Borys Lyatoshynsky

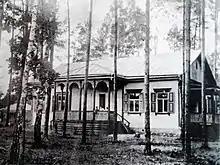
The preserved family dacha in Vorzel, near Kyiv, where Lyatoshynsky wrote his symphonies (photographed in 1910)

Lyatoshynsky's symphonies "reflect the stresses of the period of their composition". It has been suggested by the music writer Gregor Tassie that his First Symphony (19181919) is the earliest symphony to be composed in Ukraine after the 18th century composer Maksym Berezovsky. More tuneful and Scriabinesque in comparison with his four other symphonies, it was written as his graduation composition at a time when he had become influenced by the music of Scriabin and Richard Wagner. It was conducted in 1923 by Glière. The First Symphony is described in the 1999 edition of "The Penguin Guide to Compact Discs" as "a well-crafted, confident score" that "abounds in contrapuntal elaboration and abundant orchestral rhetoric". A vision of the war similar to that in Nikolai Myaskovsky's Symphony No. 5 was expressed in the symphony. The reflective second movement is balanced by a finale that is, according to the music historian Ferrucio Tammaro, "not only dynamic, but even heroic, in close conformity with the tastes of emerging Soviet symphonism".